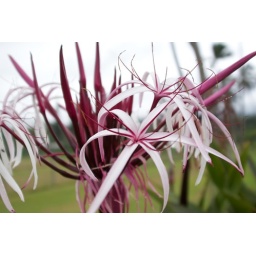
This flower near the church in Keana was beautful.